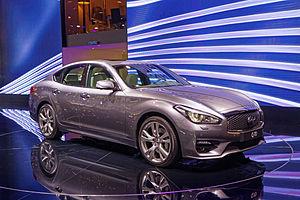
La Q70 est le nom donné en 2014, par Infiniti, à la troisième génération de la berline M commercialisée depuis 2010. Une version hybride a été étudiée par Infiniti pour l'Europe.
Une grande routière, ou simplement routière, est une automobile du segment E.